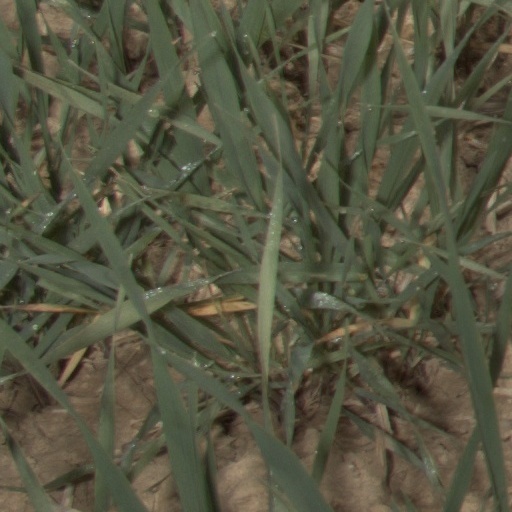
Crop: wheat